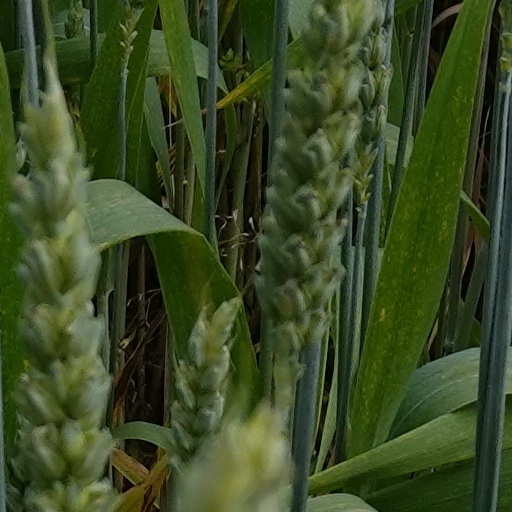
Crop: wheat